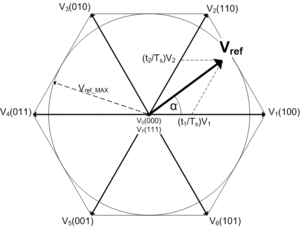
La méthode du vecteur spatial est un algorithme utilisé pour réaliser la Modulation de largeur d'impulsion. Elle sert dans les onduleurs à produire la tension alternative sinusoïdale à partir d'une tension continue. Elle est principalement utilisée pour les machines électriques tournantes. L'un des objectifs de la méthode est d'obtenir un bon compromis entre la réduction le contenu harmonique de la tension produite et la réduction des pertes par commutations. Elle est intimement liée à la transformation de Clarke.